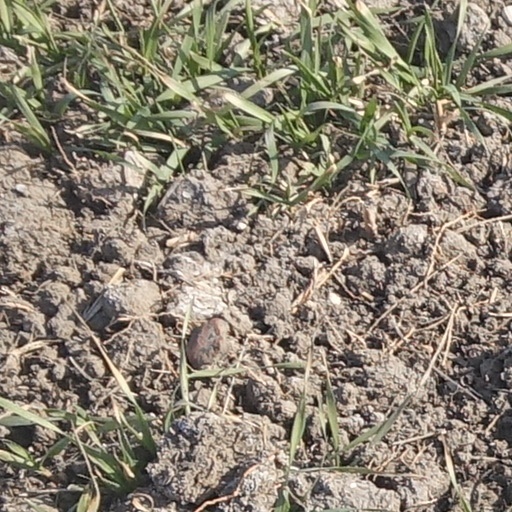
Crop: wheat